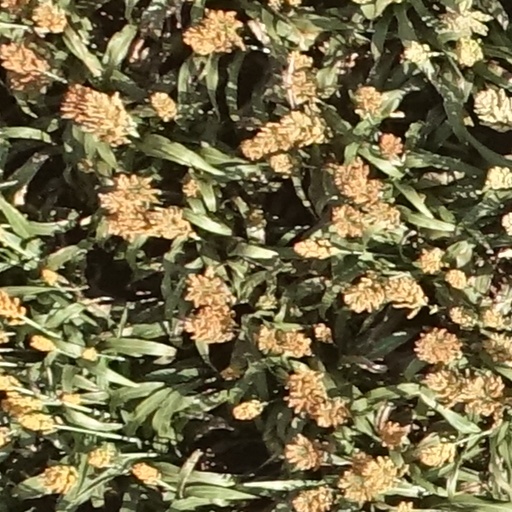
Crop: sorghum